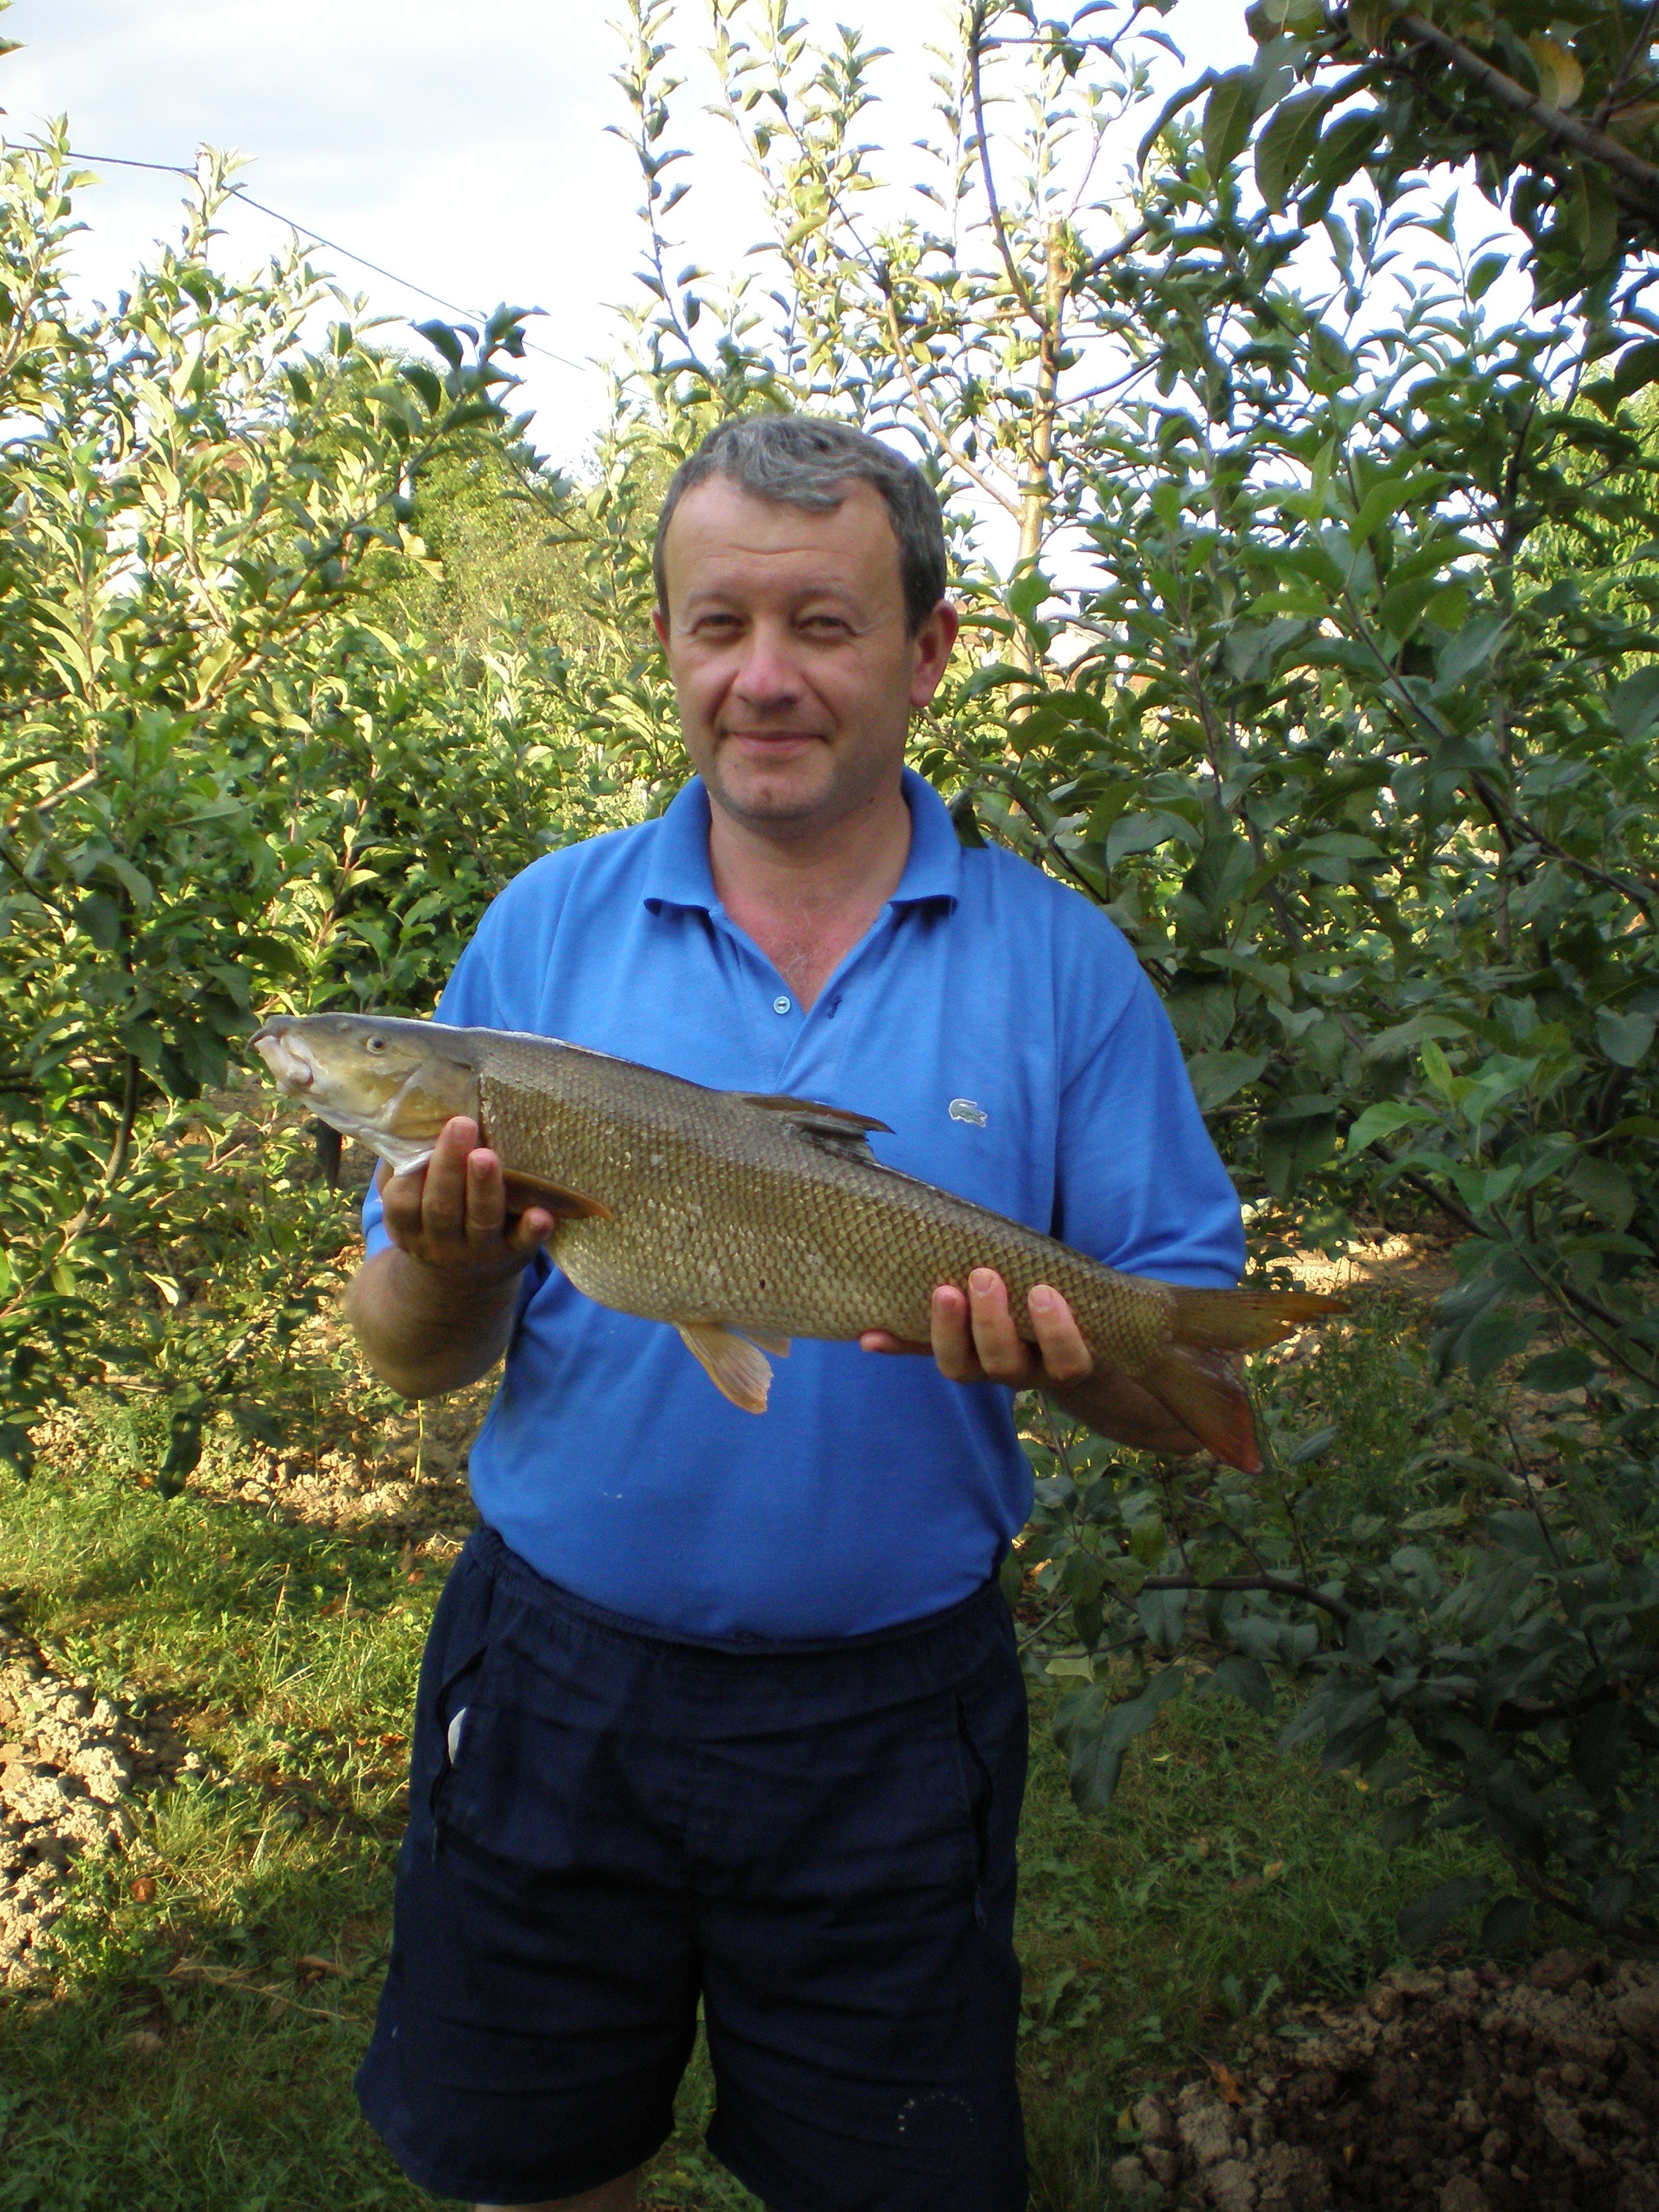
botany, fish, caught, large, barbel